De Havilland Mosquito operational history

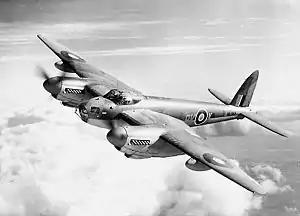
Mosquito B XVI of 571 Squadron, 1944

The de Havilland Mosquito was a British light bomber that served in many roles during and after the Second World War. Mosquito-equipped squadrons performed medium bomber, reconnaissance, tactical strike, anti-submarine warfare and shipping attack and night fighter duties, both defensive and offensive. Mosquitos were widely used by the RAF Pathfinder Force, which marked targets for night-time strategic bombing. Despite an initially high loss rate due to low-level daylight attack operations, the Mosquito ended the war with the lowest losses of any of the aircraft types in RAF Bomber Command service.